W. Somerset Maugham

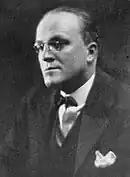
middle aged white man, clean shaven, with receding hair, smartly dressed in a lounge suit, semi-profile

In 1930 Maugham published the novel "Cakes and Ale", regarded by Connon as the most likely of the author's works to survive. This book, described by Raphael as "an elegant piece of literary malice", is a satire on the literary world and a humorously cynical observation of human mating. There was hostile comment in the press that the central figure seemed to be a tasteless parody of Thomas Hardy, who had died in 1928. Maugham further damaged his own reputation by denying that another character, Alroy Kear – a superficial novelist of more pushy ambition than literary talent – was a caricature of Hugh Walpole. Few believed Maugham's denial and he eventually admitted it was a lie. Hastings quotes a contemporary's view that Kear was Maugham's revenge on Walpole for "a stolen boyfriend, an unrequited love and an old canker of jealousy".